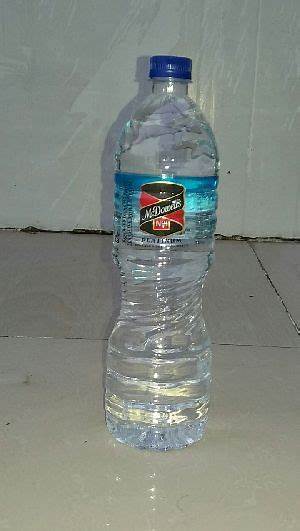
Waste category: plastic